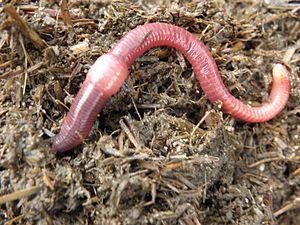
Ver du fumier Norsk bokmål: Kompostmeitemark Norsk bokmål: Tigermark Polski: Kompostowiec różowy Polski: dżdżownica kalifornijska Polski: dżdżownica kompostowa Русский: Навозный червь Slovenčina: Dážďovka hnojná Svenska: Dyngmask Українська: тигровий черв'як Українська: червоний каліфорнійський черв'як Українська: навозний черв'як